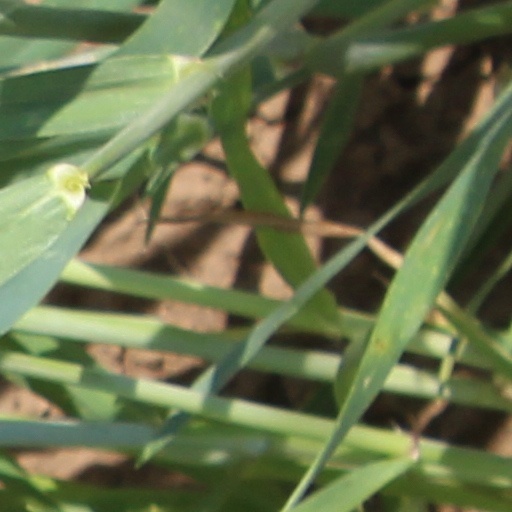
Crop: wheat